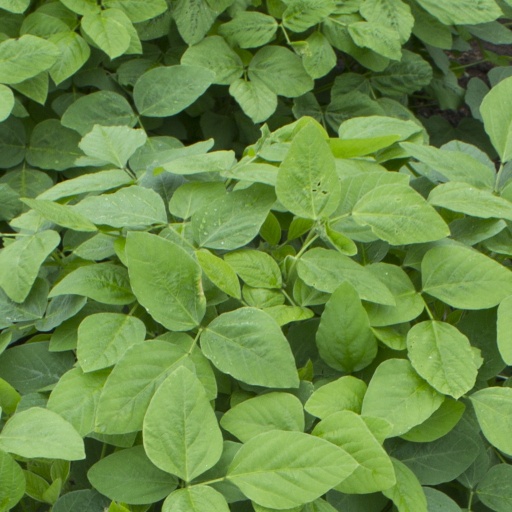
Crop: soybean